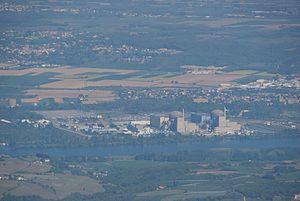
Centrale nucléaire de Saint-Alban, vue de la Crêt de l'Œillon. A l'avant le Rhône, derière à droite Saint-Maurice, à gauche Clonas-sur-Varèze.